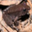
Label: frog